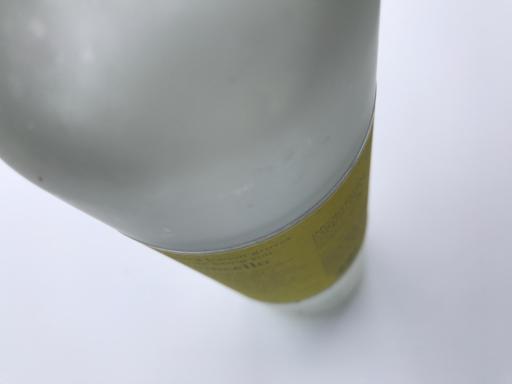
Waste category: glass